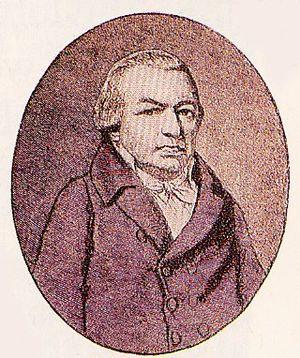
Johann van Beethoven, né le 14 novembre 1740 à Bonn et mort le 18 décembre 1792 dans la même ville que Ludwig lui-même, est le père de Ludwig van Beethoven.